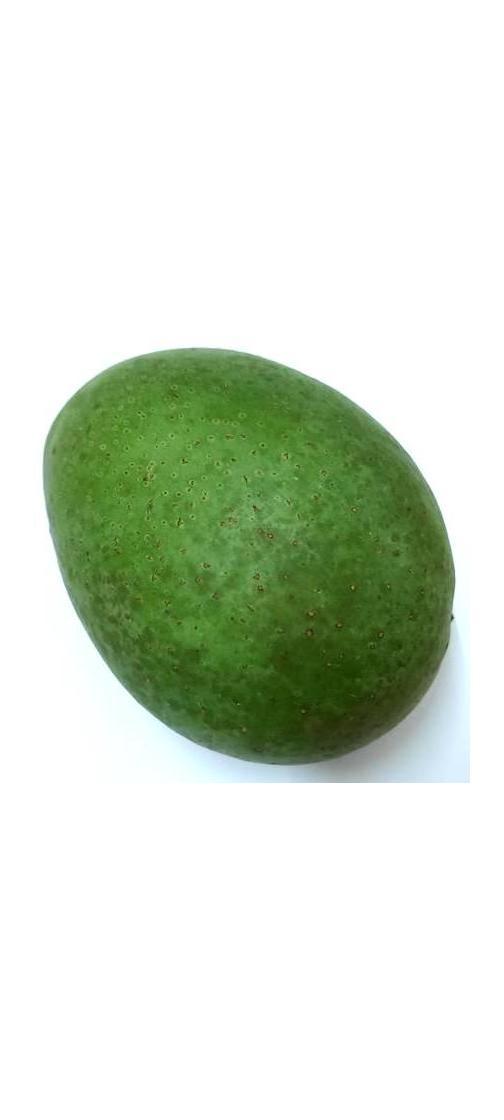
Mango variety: Ashshina Zhinuk